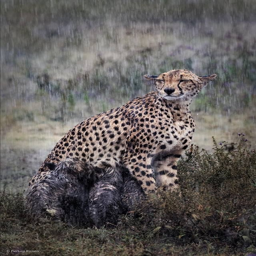
biological species nursing her cubs in the rain